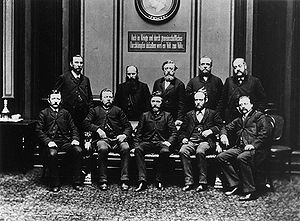
Socialistloven / Virkninger
Den socialistiske/socialdemokratiske rigsdagsgruppe i 1889, et år inden ophævelsen af socialistloven (siddende fra venstre: Georg Schumacher, Friedrich Harm, August Bebel, Heinrich Meister, Karl Frohme. Stående: Johann Heinrich Wilhelm Dietz, August Kühn, Wilhelm Liebknecht, Karl Grillenberger, Paul Singer)
Socialistloven – som ofte kaldes socialistlovene på grund af sine forskelligartede bestemmelser i 30 paragraffer, som blev vedtaget i den tyske rigsdag den 19. oktober 1878 med stemmer fra de konservative og hovedparten af de nationalliberale medlemmer. Loven trådte i kraft tre dage senere efter at være blevet underskrevet af kejser Wilhelm 1. og forblev i kraft frem til 30. september 1890.